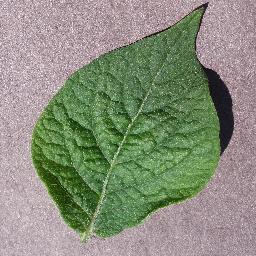
Label: Potato___healthy